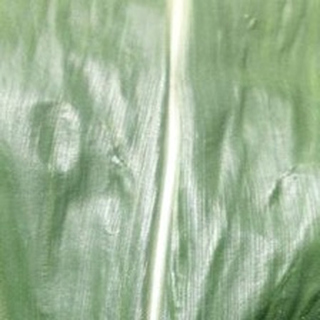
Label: healthy_corn